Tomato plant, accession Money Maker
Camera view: vertical (180 deg); turntable rotation: 180 degrees
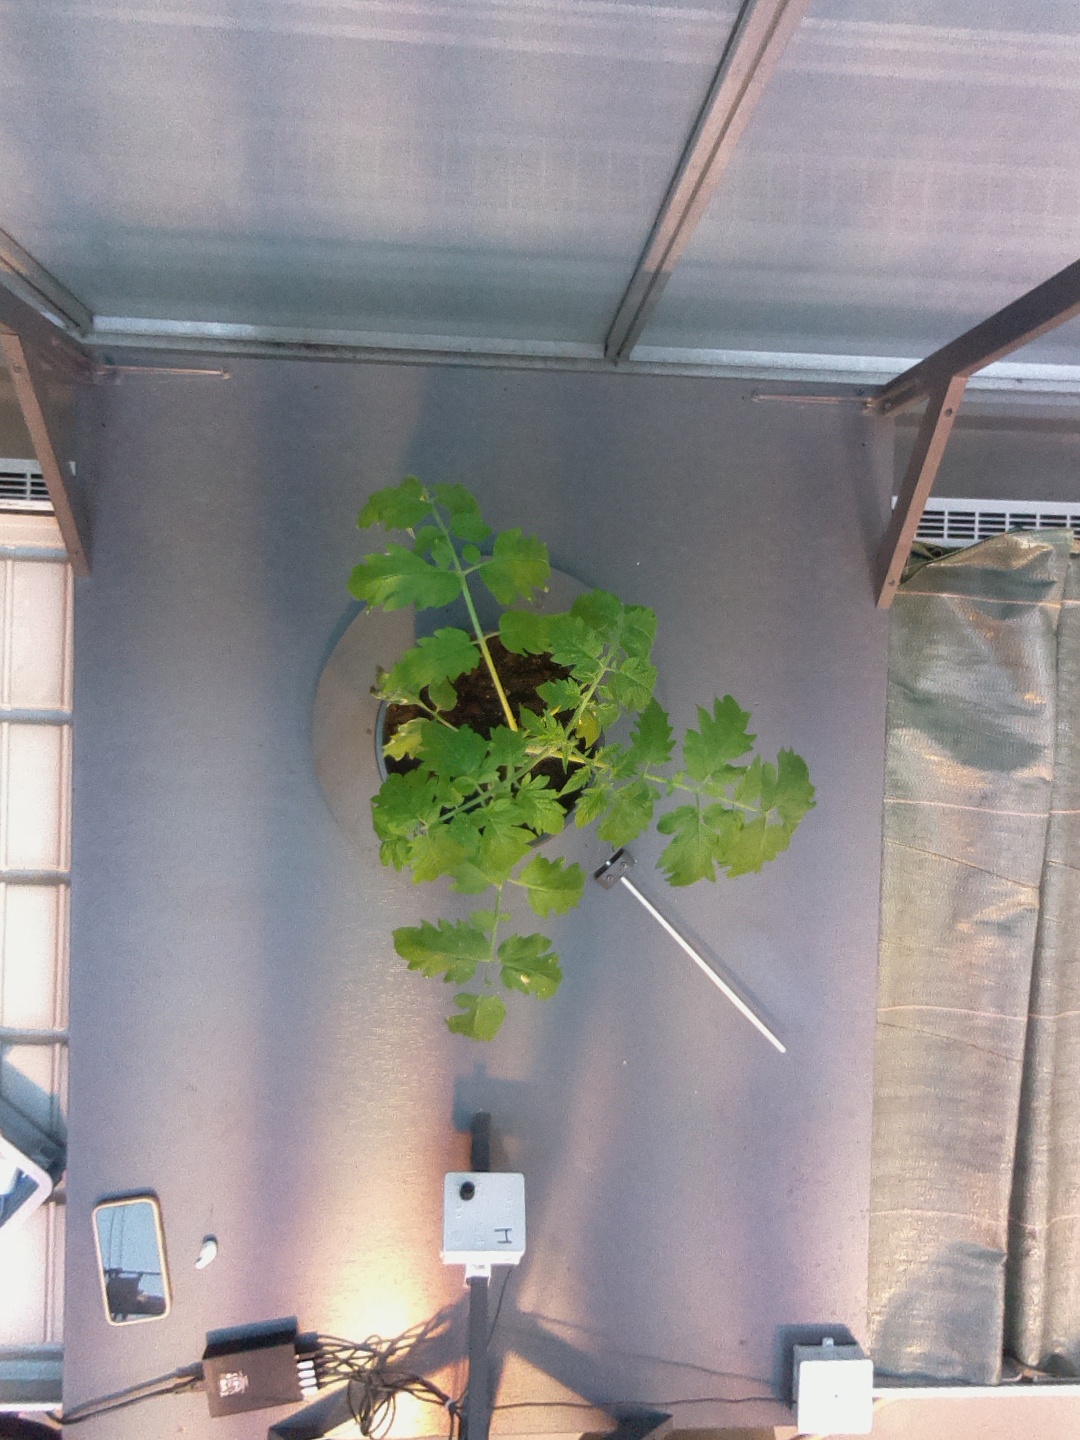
BBCH growth stage 14: 8 of true leaves visible